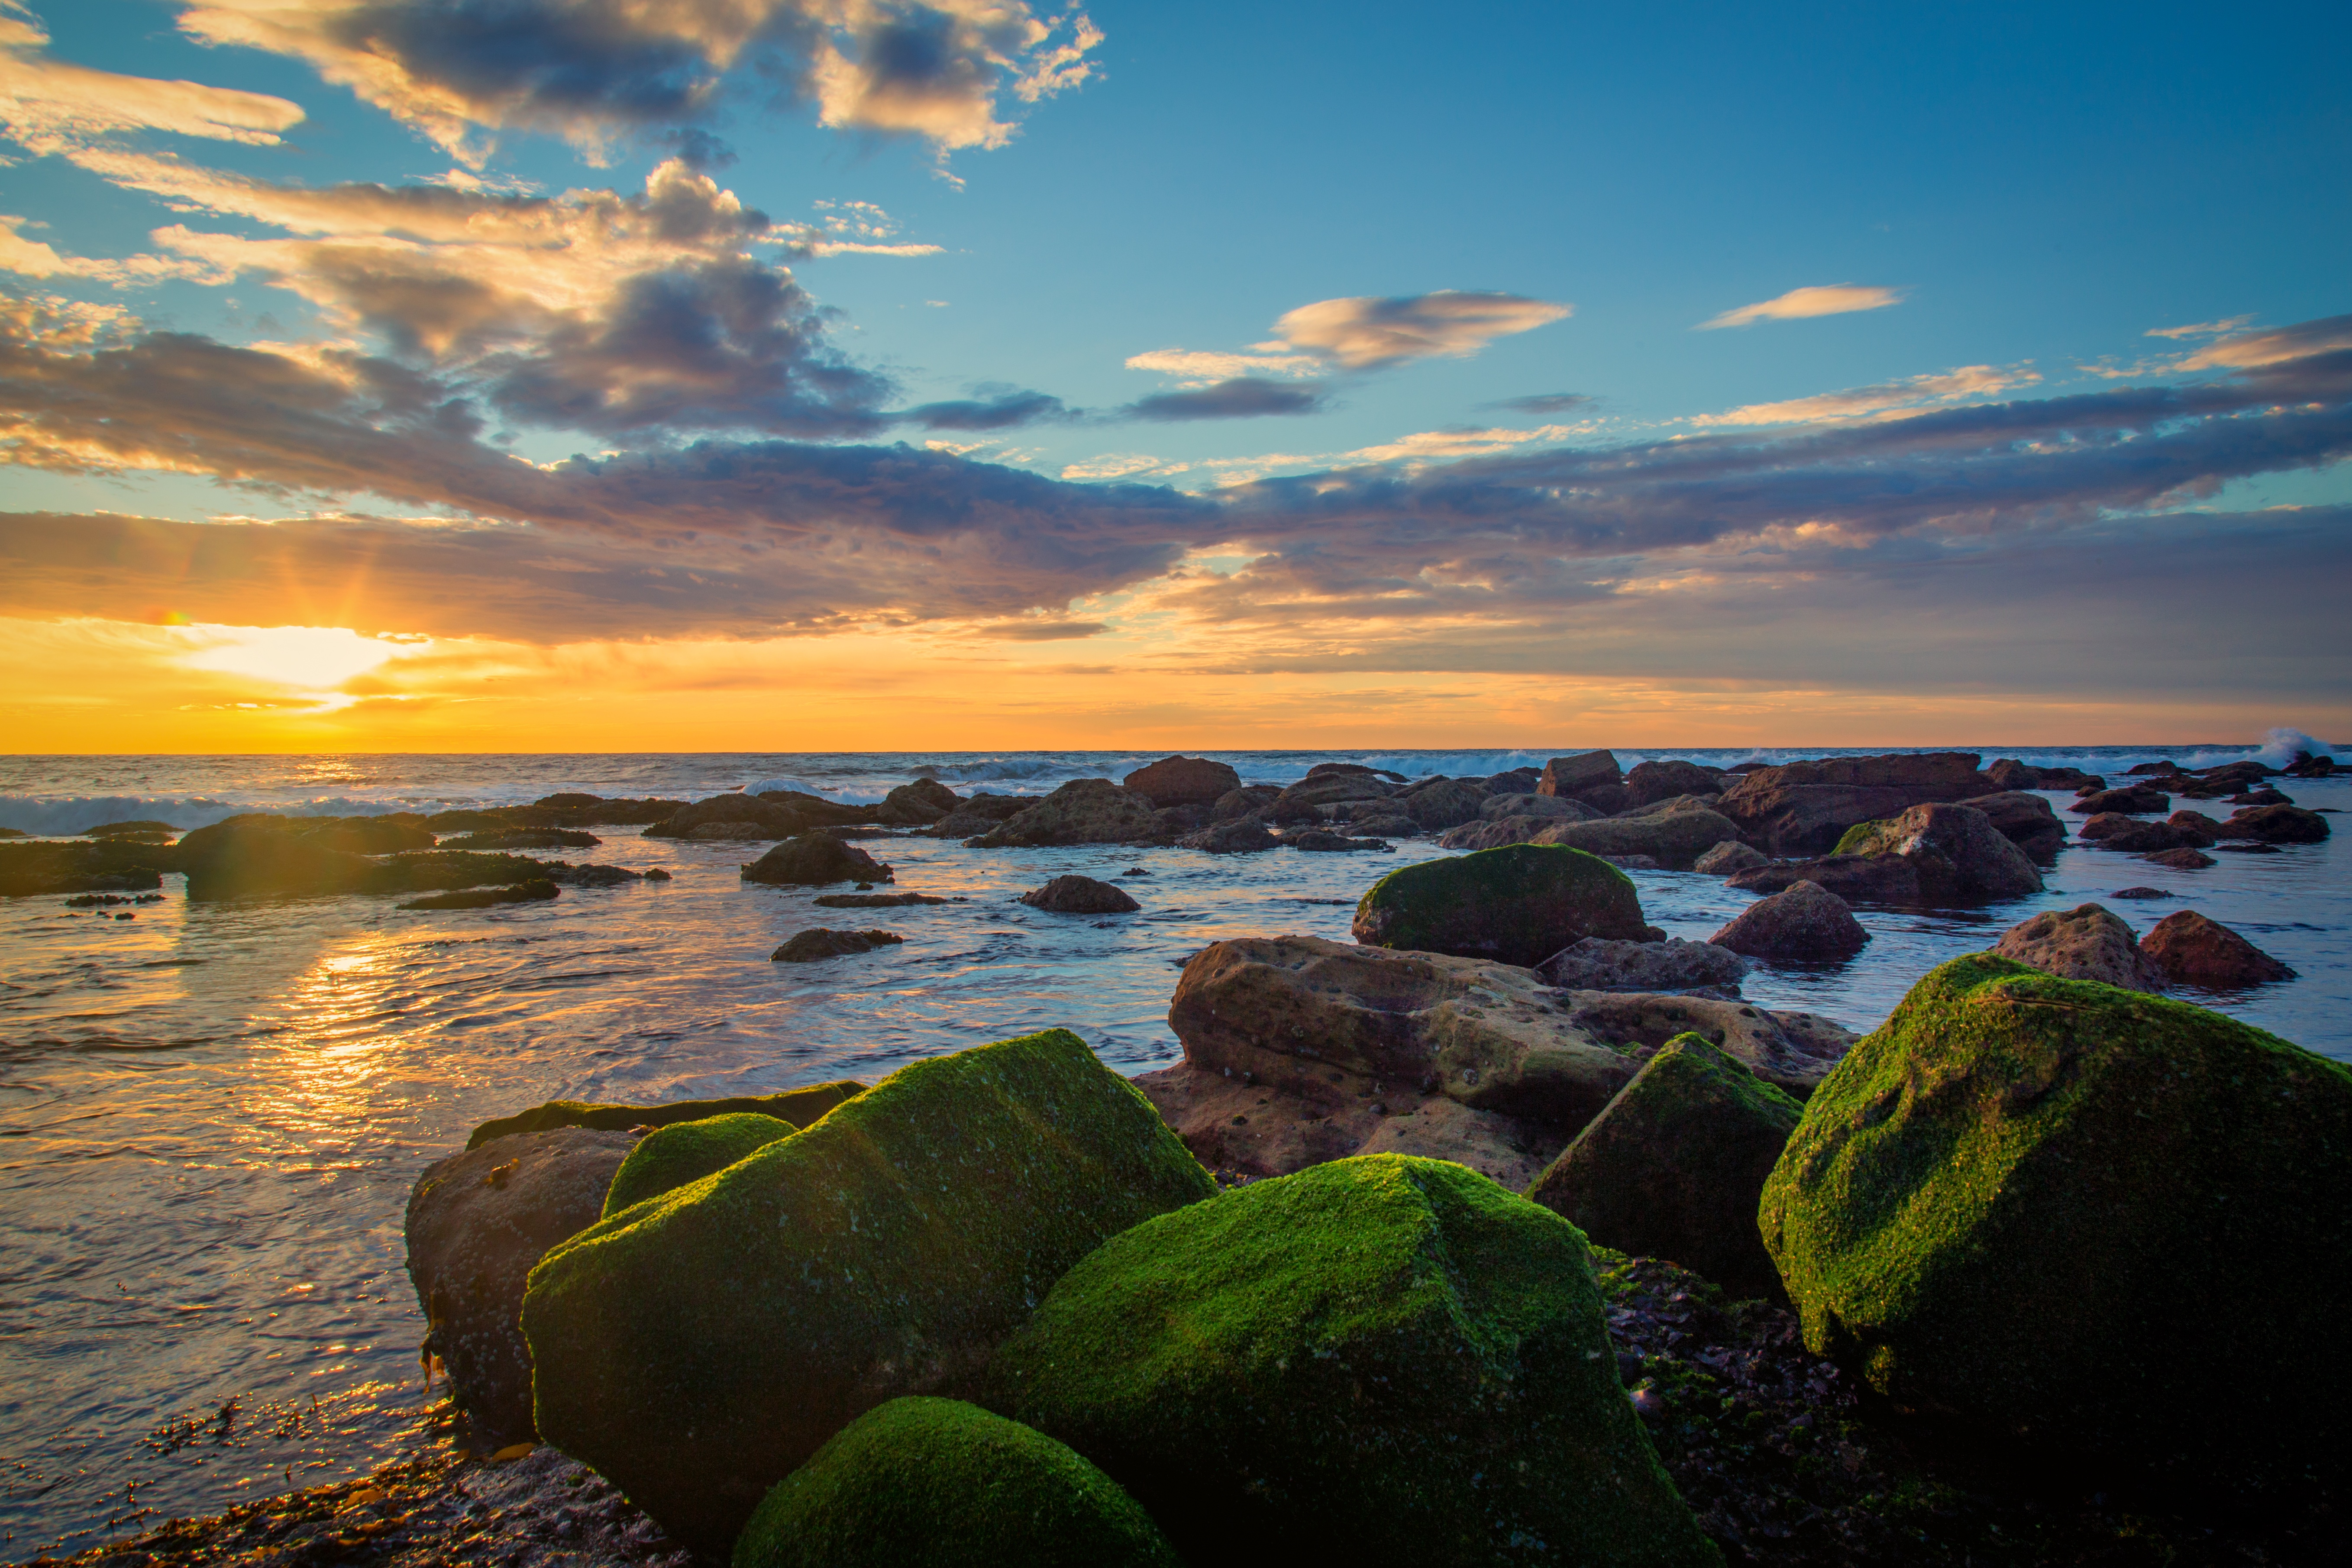
beach, landscape, sea, coast, rock, ocean, horizon, cloud, sky, sunrise, sunset, sunlight, morning, shore, wave, dawn, dusk, evening, bay, body of water, loch, wind wave